Petrus Van der Velden

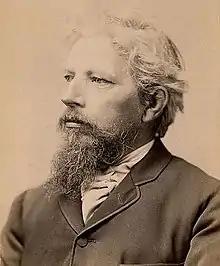
Petrus van der Velden in 1896

Petrus van der Velden (5 May 1837 – 11 November 1913), who is also known as Paulus van der Velden, was a Dutch artist who spent much of his later career in New Zealand.